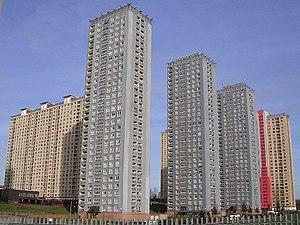
Le logement en Écosse comprend toutes les formes d'habitations construites dans ce qui est aujourd'hui l'Écosse, depuis la première période d'occupation humaine jusqu'à nos jours. La plus ancienne maison d'Écosse date du Mésolithique. Au Néolithique, l'agriculture sédentaire a conduit à la construction des premières maisons en pierre. Il existe également des preuves de cette période de grandes halles en bois. À l'âge du bronze, il y avait des crannogs ronds cellulaires et des forts qui entouraient de grandes colonies. À l'âge du fer, les maisons cellulaires commencent à être remplacées sur les îles du Nord par de simples rotondes atlantiques, de grands bâtiments circulaires avec une construction en pierre de taille. Les plus grandes constructions qui datent de cette époque sont les brochs et les duns circulaires et les timoneries.